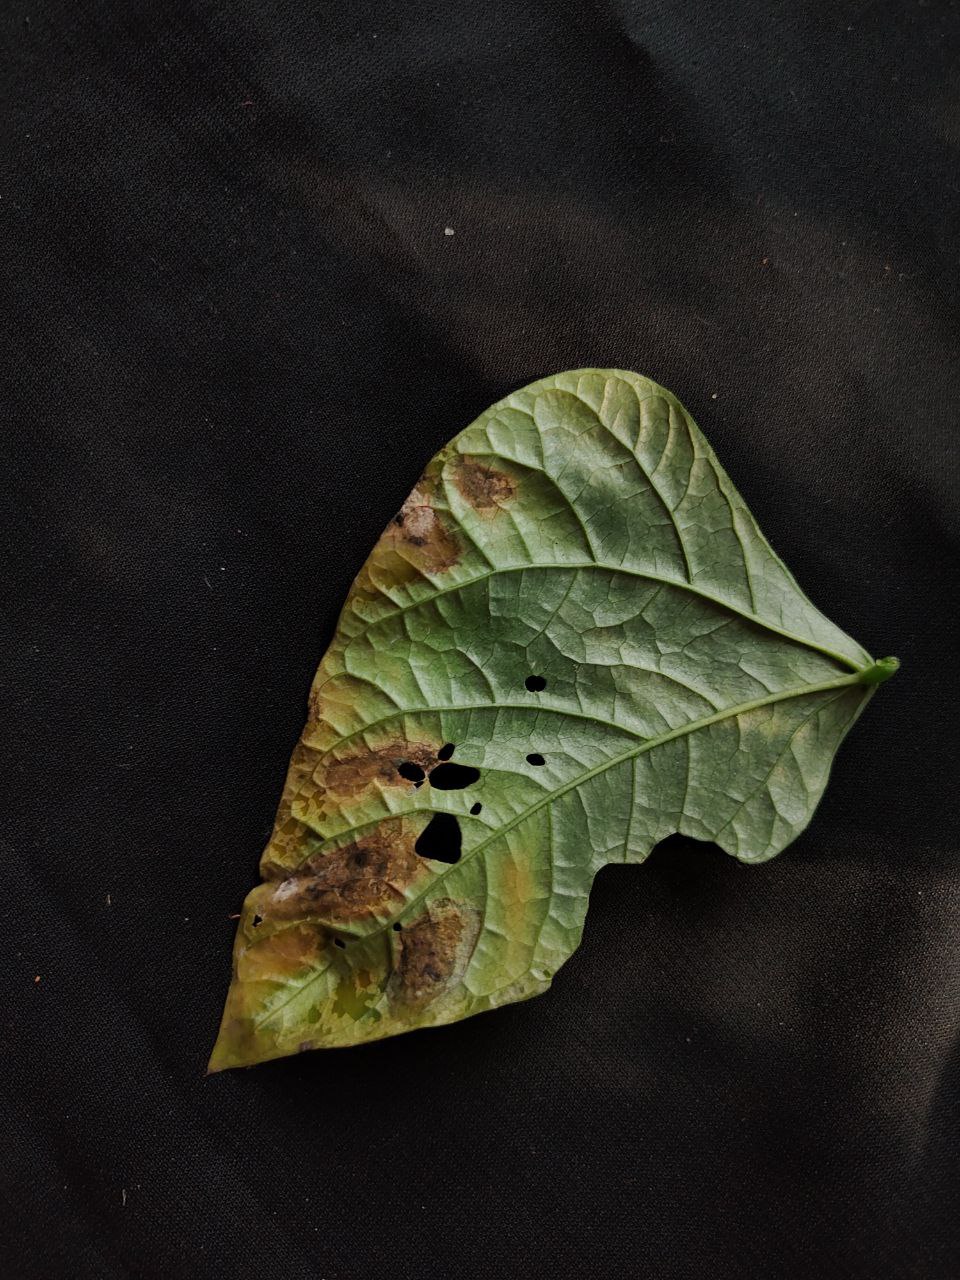
Crop: cowpea
Leaf condition: Bacterial wilt